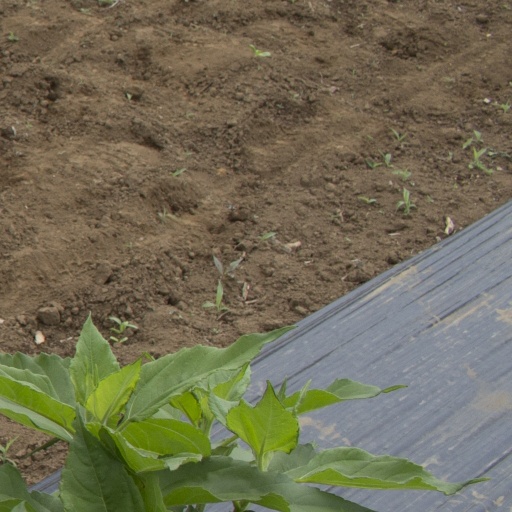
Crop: Jerusalem artichoke